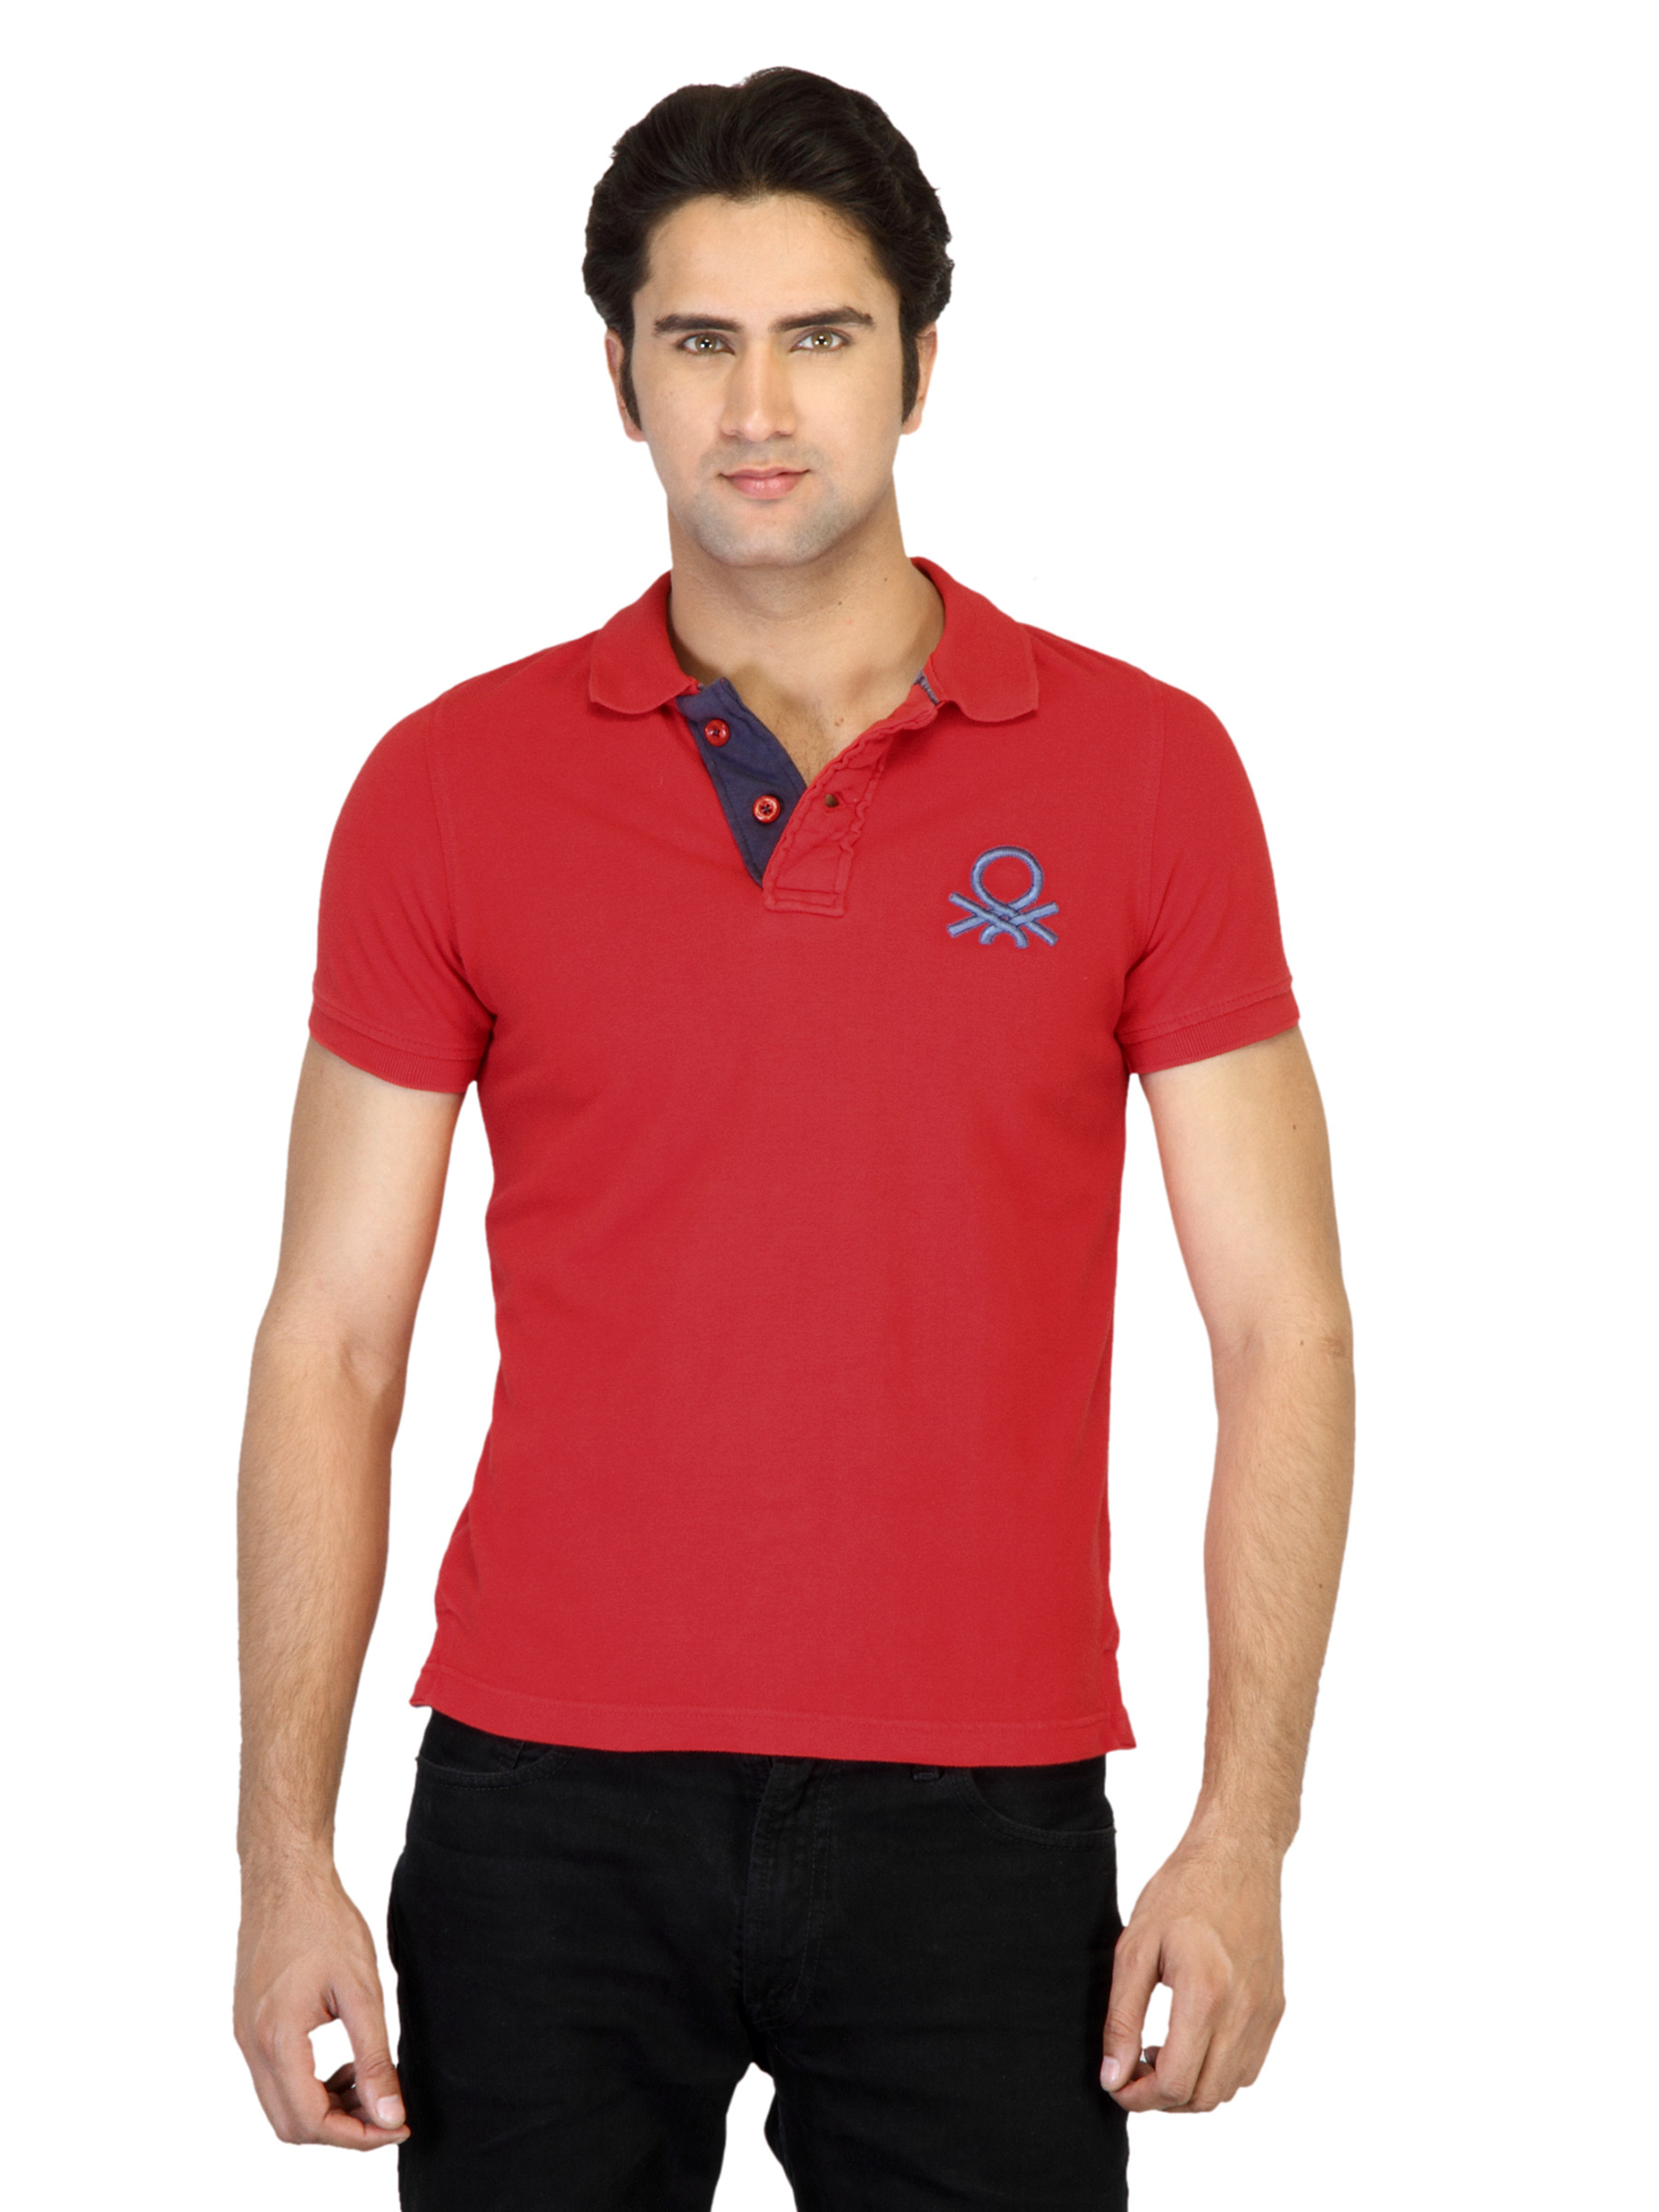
United Colors of Benetton Men Red T-shirt
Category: Apparel / Topwear / Tshirts
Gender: Men
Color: Red
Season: Summer 2012
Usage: Casual